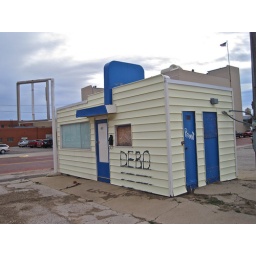
This small building on a street corner near downtown Amarillo, was vacant and available. Oh, and Debo tagged it.